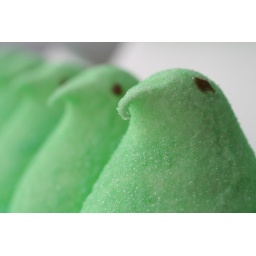
invasion of the green peeps! coming to a desk near you soon!